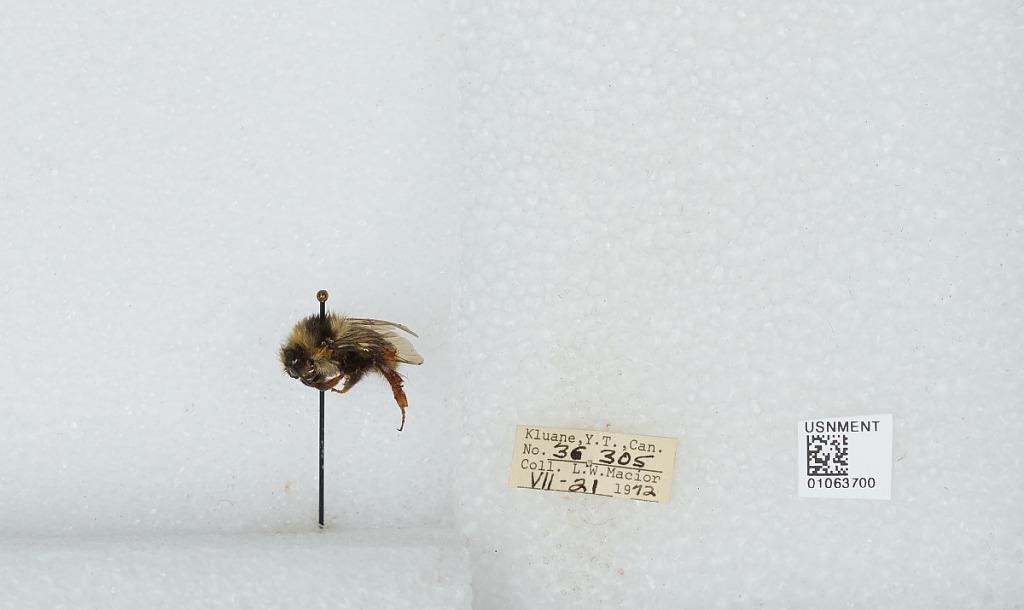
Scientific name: Bombus bifarius nearcticus
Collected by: L. Macior
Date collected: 1972-7-21
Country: Canada
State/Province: Yukon Territory
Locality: Kluane
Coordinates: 60.75, -139.5